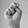
ASL letter: N